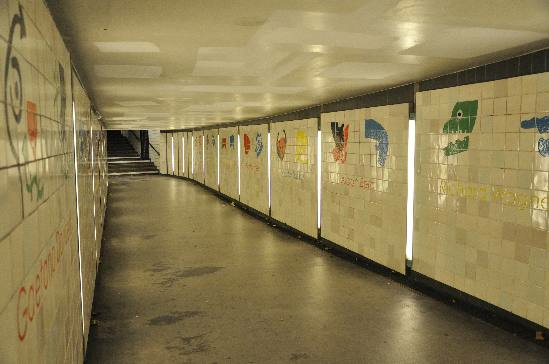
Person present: No